Yarmouth Roads Wreck

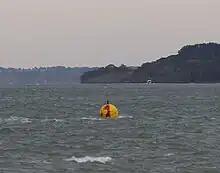
The buoy marking the site of the wreck

The remains of a late sixteenth or early seventeenth century carrack was discovered in Yarmouth Roads, Isle of Wight, England in 1984. The site was designated under the Protection of Wrecks Act on 9 April 1984. The wreck is a Protected Wreck managed by Historic England.